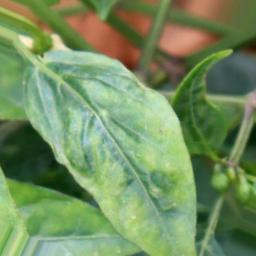
Label: nutritional